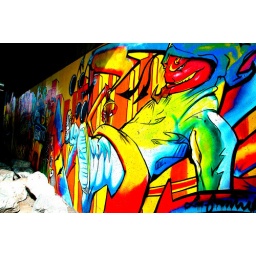
oldie but goody, beneath granville street bridge